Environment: real
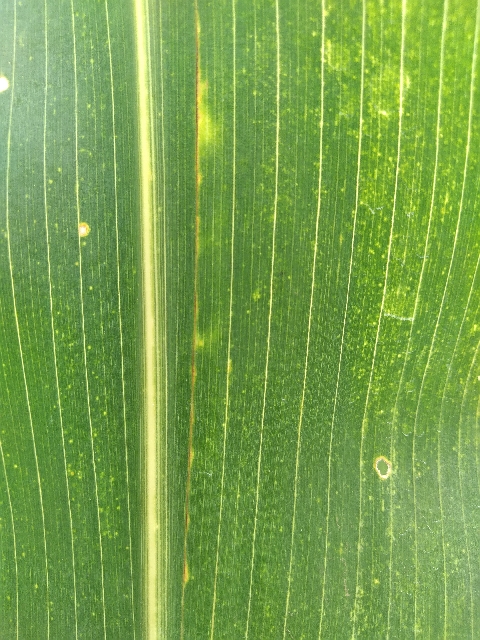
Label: lethal_necrosis